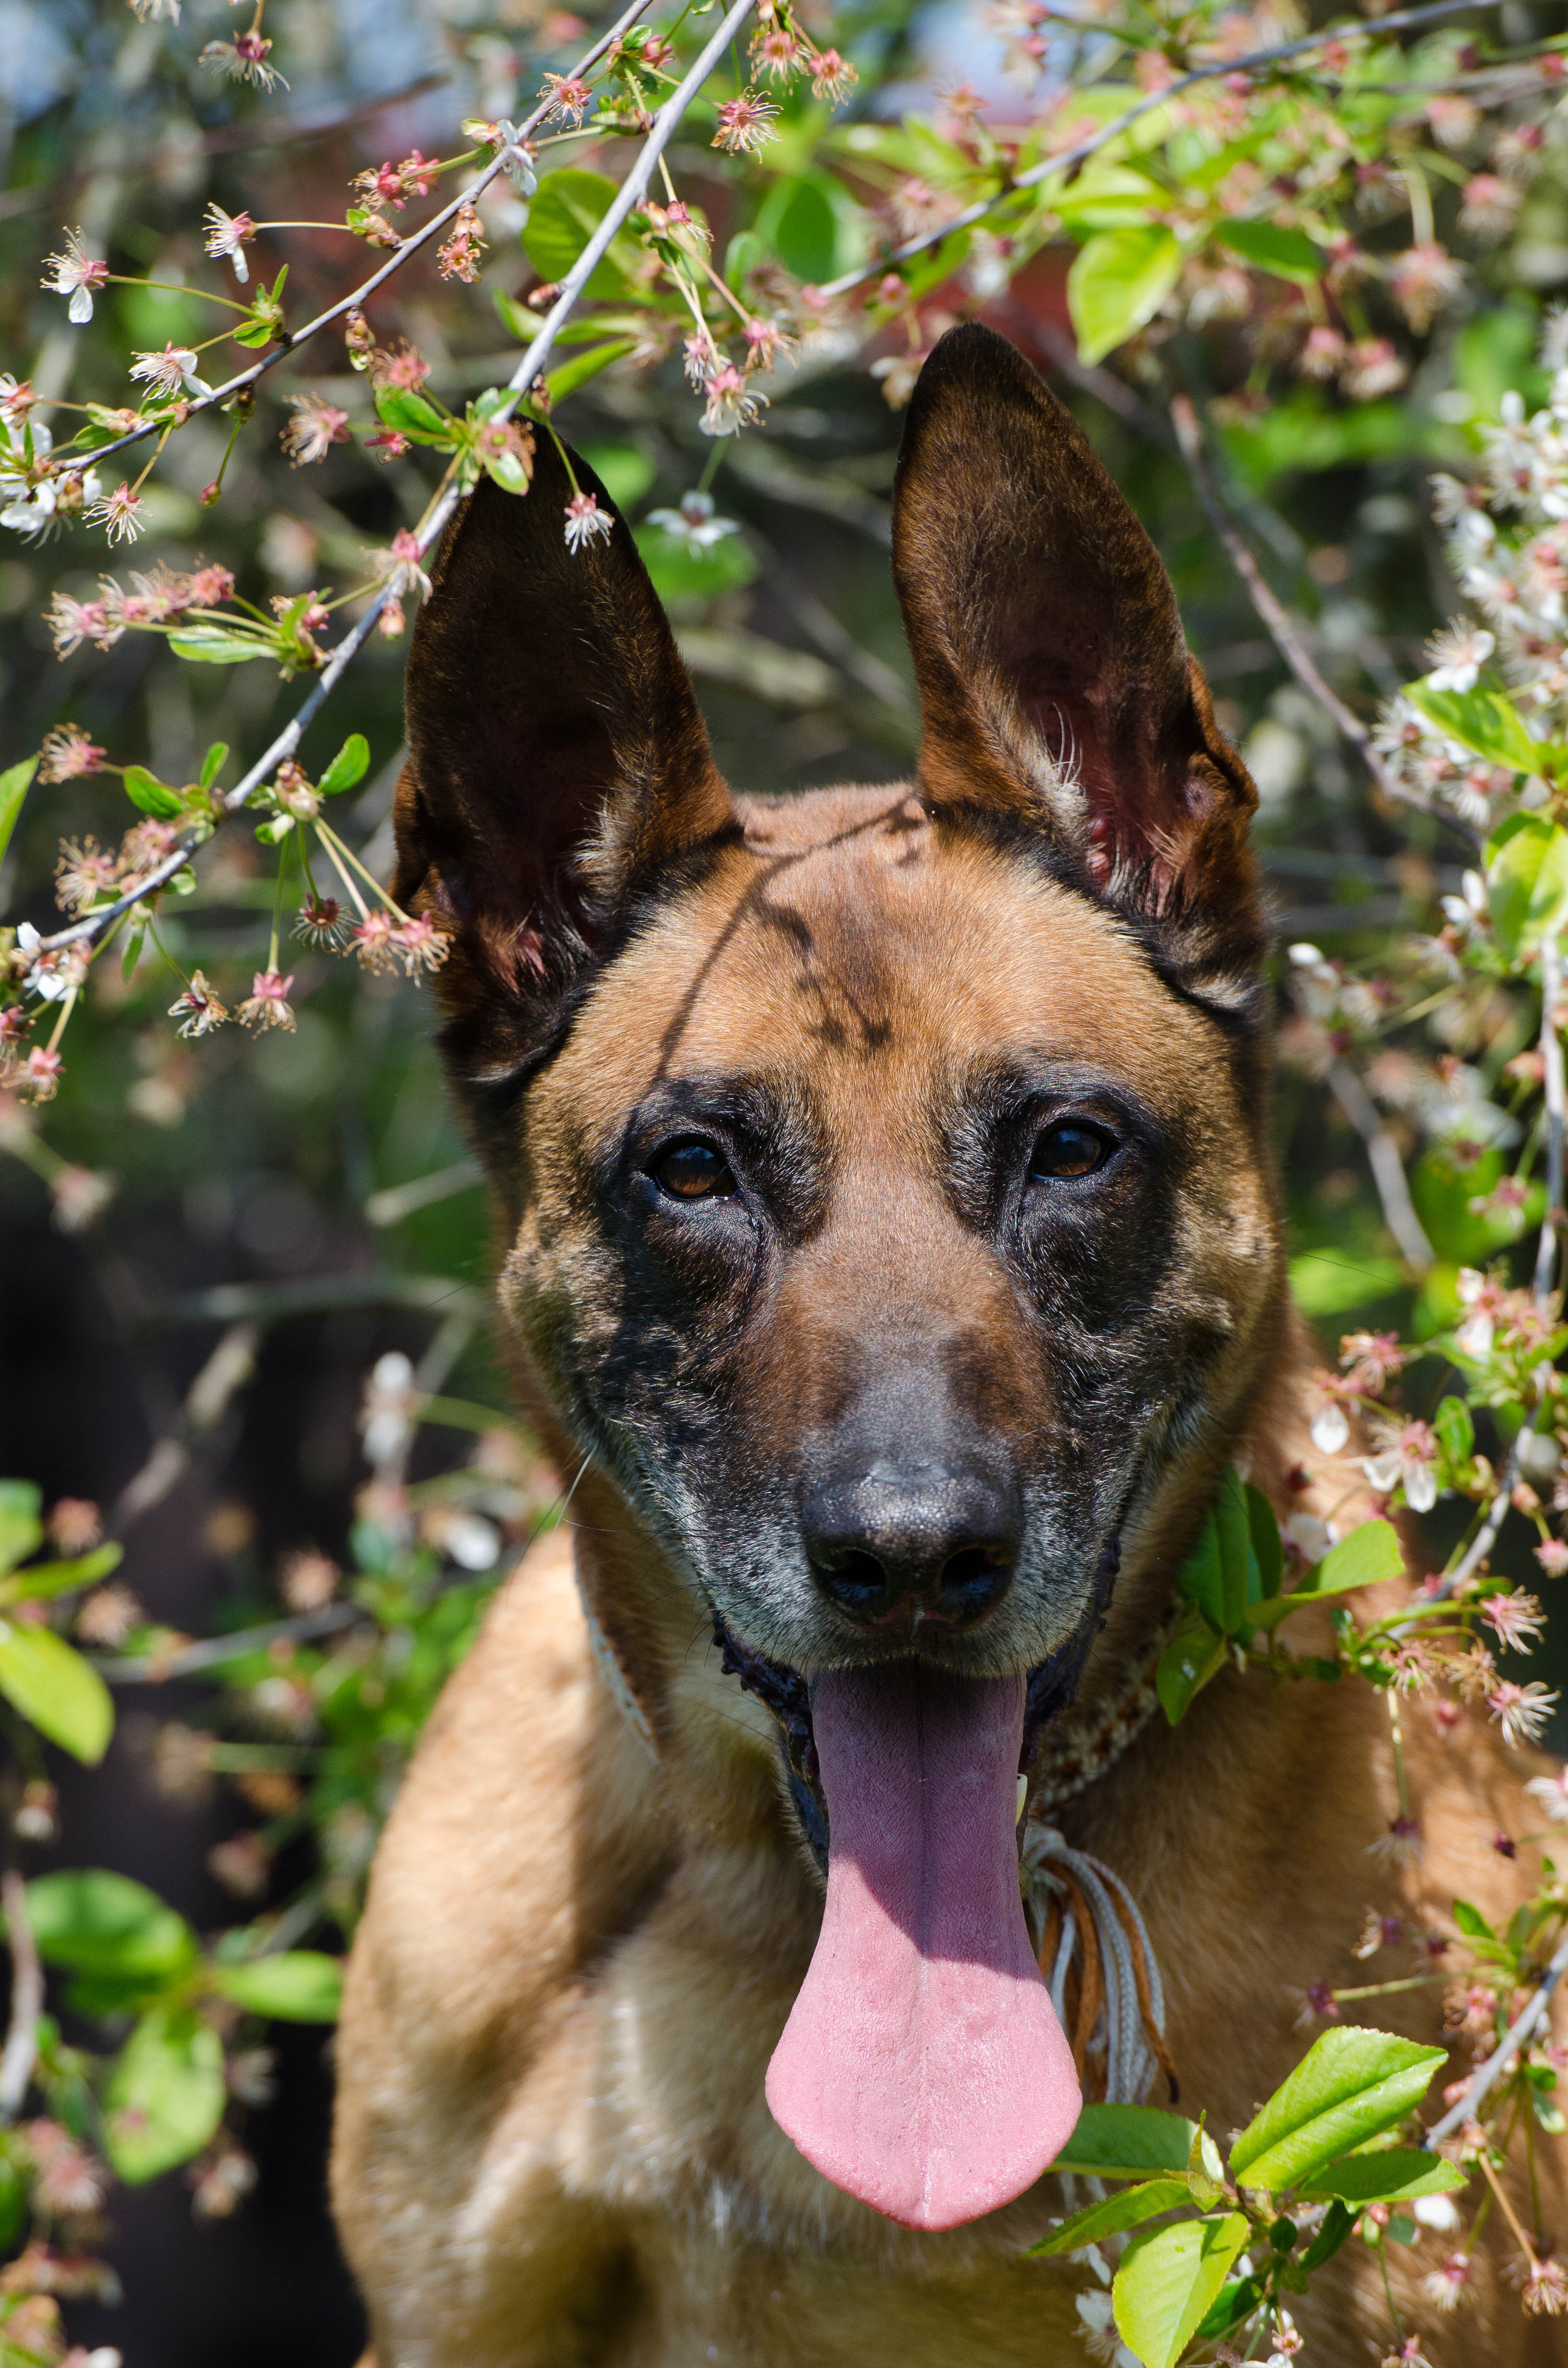
flower, puppy, dog, wildlife, portrait, mammal, fauna, vertebrate, cherry, malinois, belgian shepherd malinois, dog like mammal, dog crossbreeds, lycaon pictus